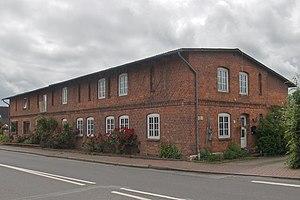
Seedorf (Berlin), Allemagne: La caserne des pompiers volontaires près de la Potsdamer Straße